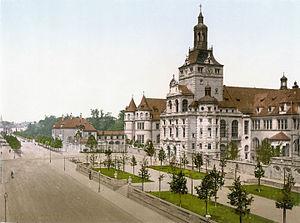
La Bavière, plus vaste Land fédéral allemand, a une histoire millénaire qui prend racine dans le passé romain puis germanique de la région. De la période franque, naît en 1180 une entité politique dont la destinée est liée à celle de la Maison de Wittelsbach qui lui donne ses armes et dont sont issus ses souverains jusqu'au terme de la Première Guerre mondiale. La Bavière est un sujet et un acteur important sinon majeur du Saint-Empire et des entités allemandes y succédant jusqu'à l'État fédéral actuel.